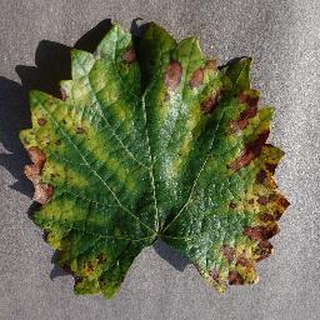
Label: grape_esca_black_measles